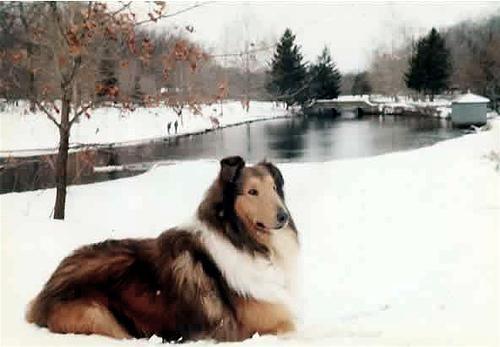
collie